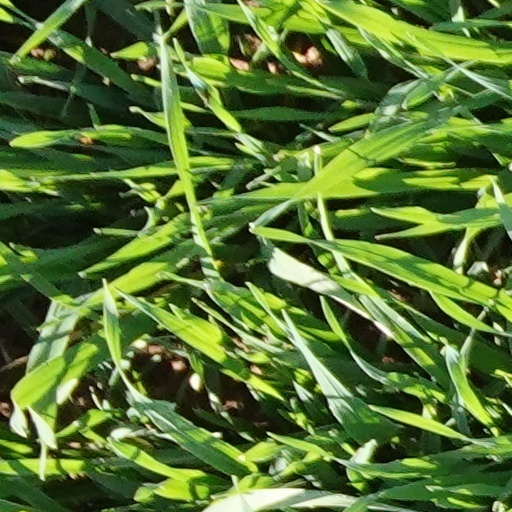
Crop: wheat